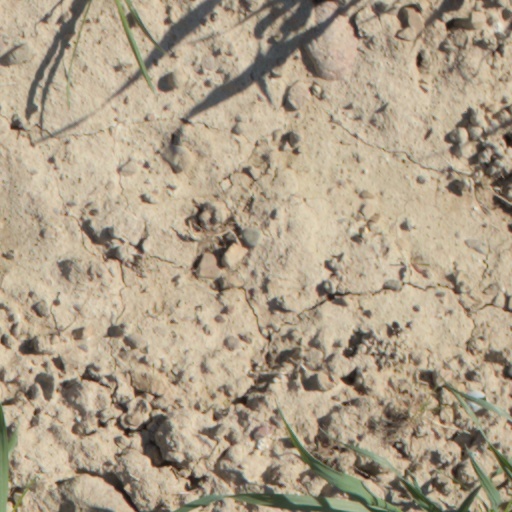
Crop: wheat